Zoonotic origins of COVID-19

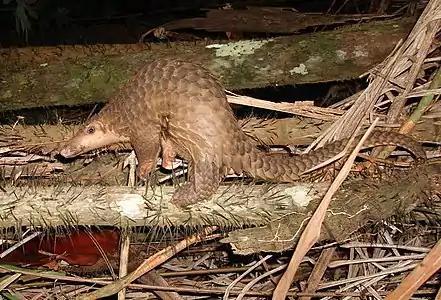
Sunda pangolin

Pangolins have been considered a possible reservoir of SARS-CoV-2. Pangolins are sometimes sold in wet markets in China, where they are considered a culinary delicacy and a component of traditional medicine. The highest sequence similarity to the SARS-CoV-2 spike receptor binding domain was found in a coronavirus infecting Sunda pangolins in Guangdong province. Pangolins are frequently smuggled to China. Lytras "et al." wrote that, consistent with a lack of reported infections of pangolins in Malaysia, they were likely infected after being trafficked into China.